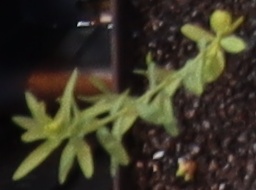
Label: Flax